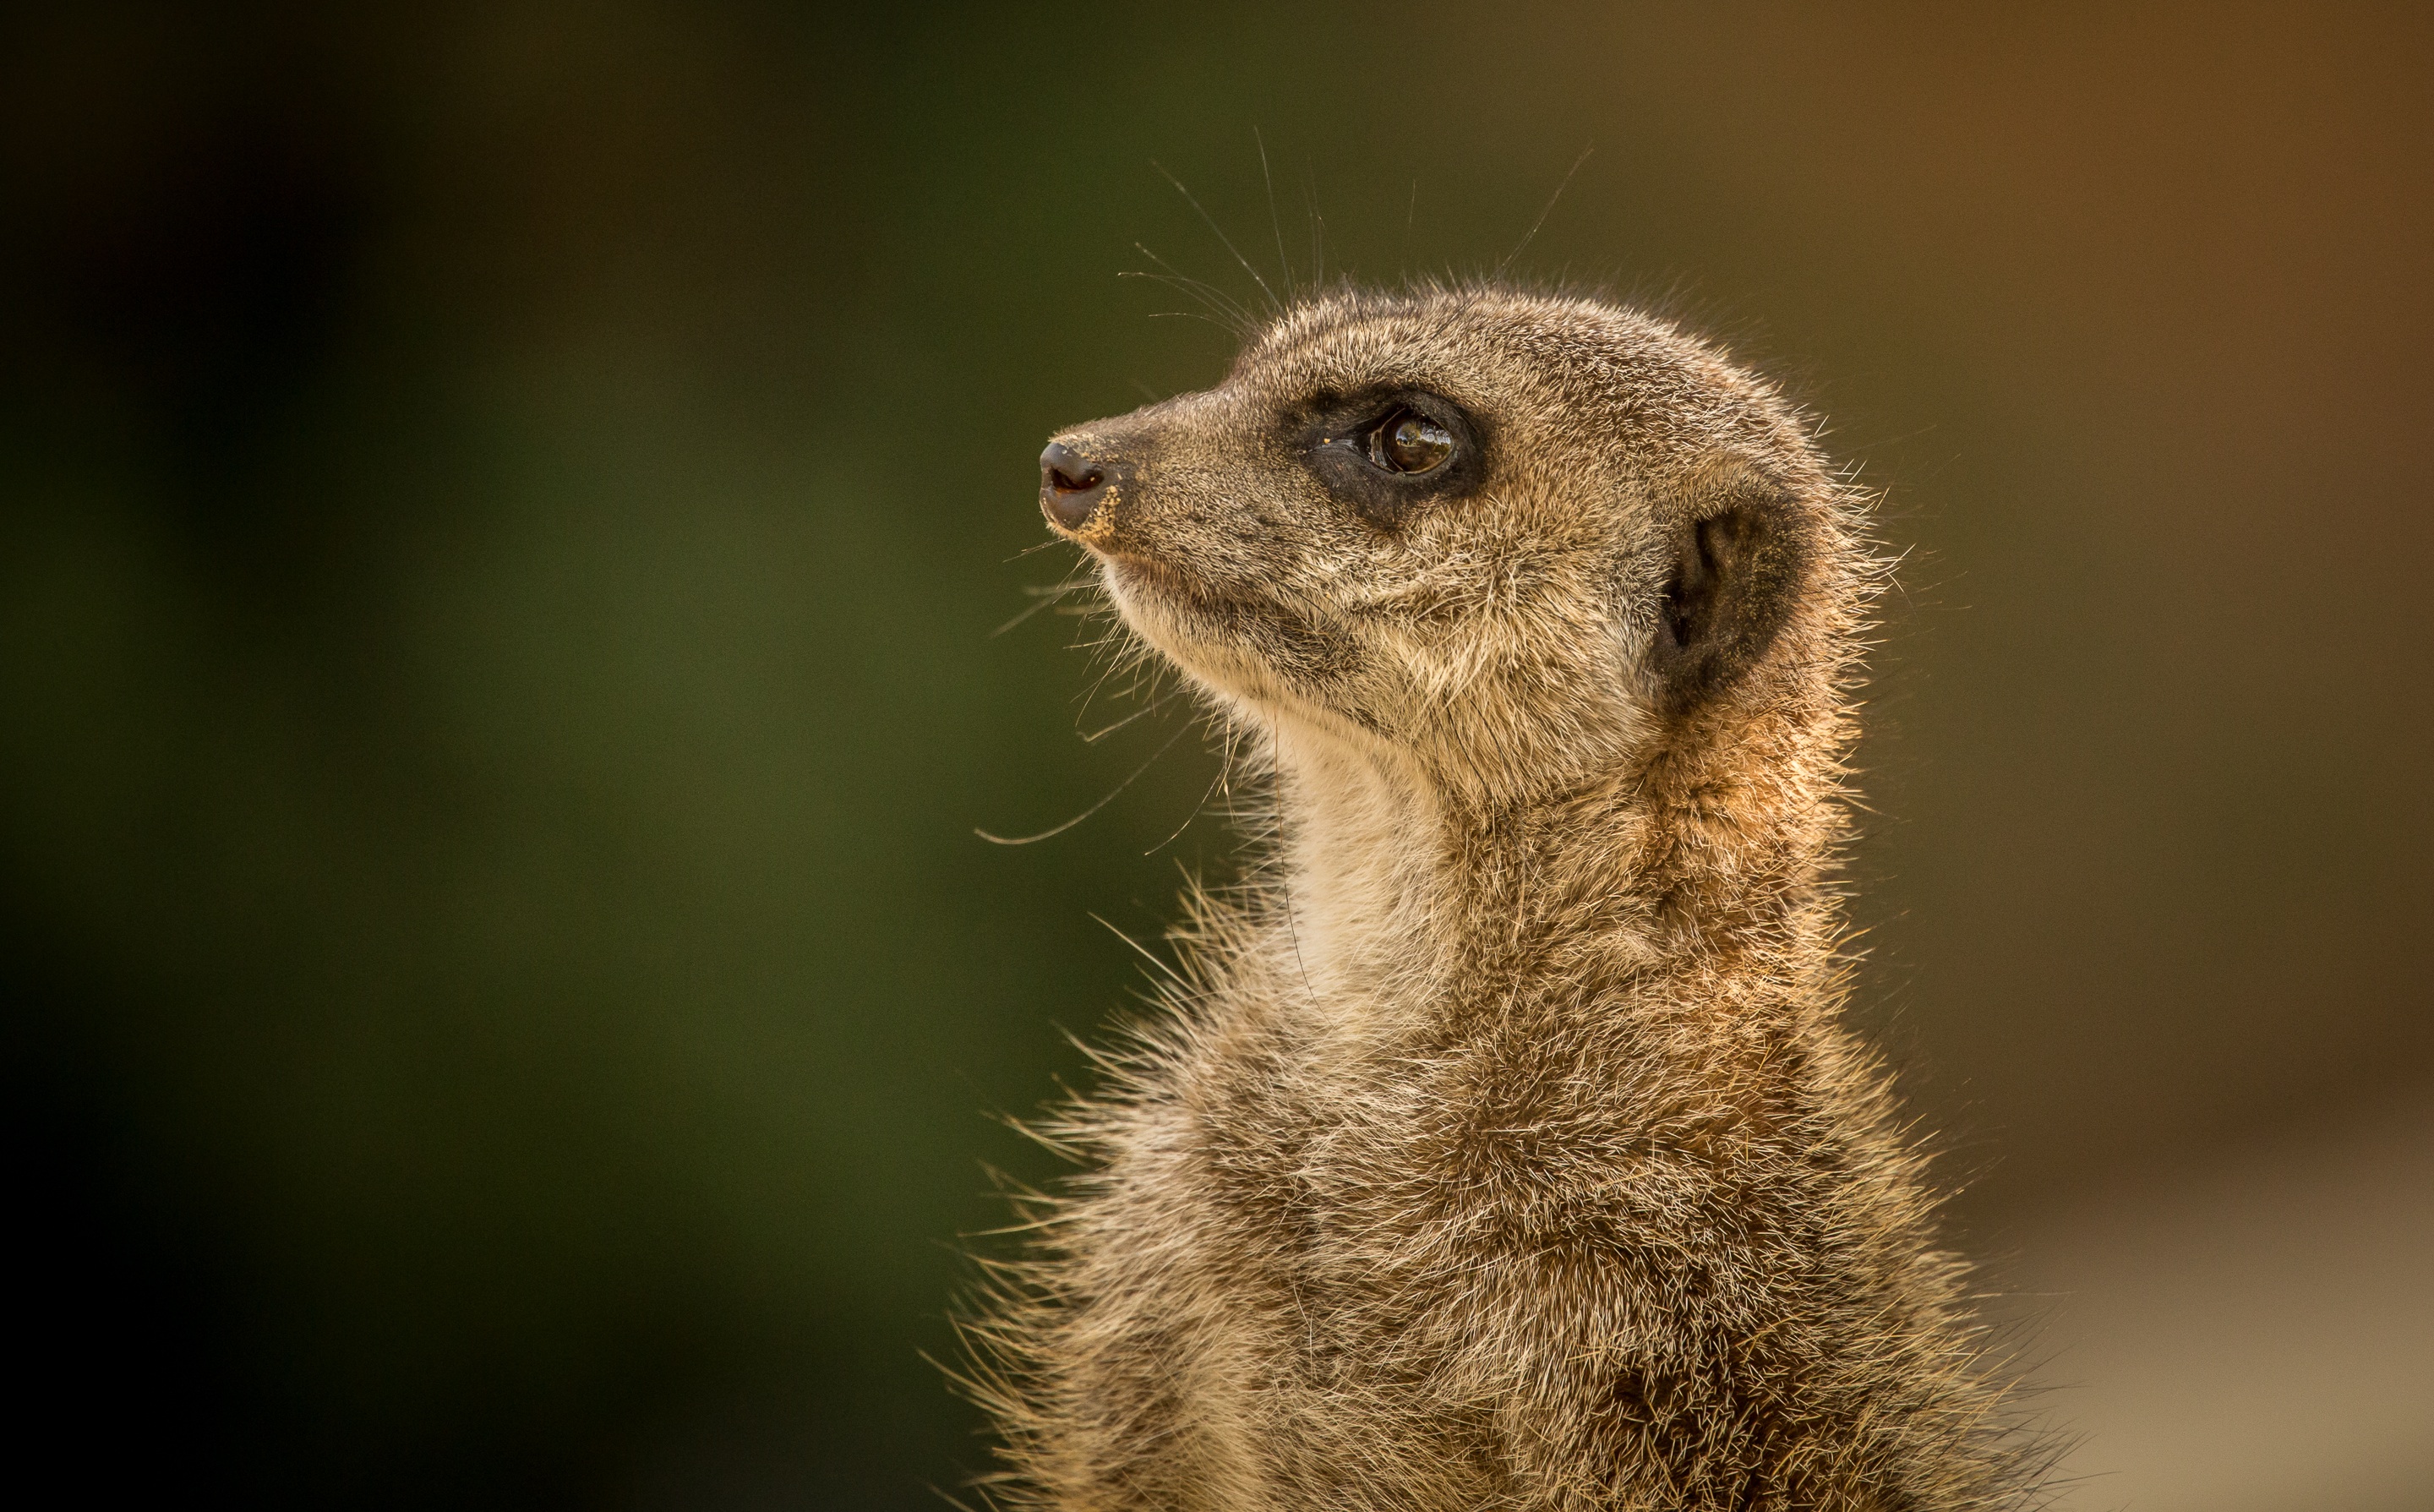
wildlife, beak, mammal, fauna, close up, whiskers, vertebrate, meerkat, mongoose